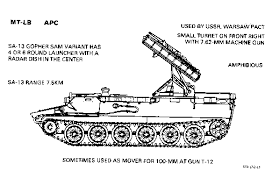
Label: MT_LB